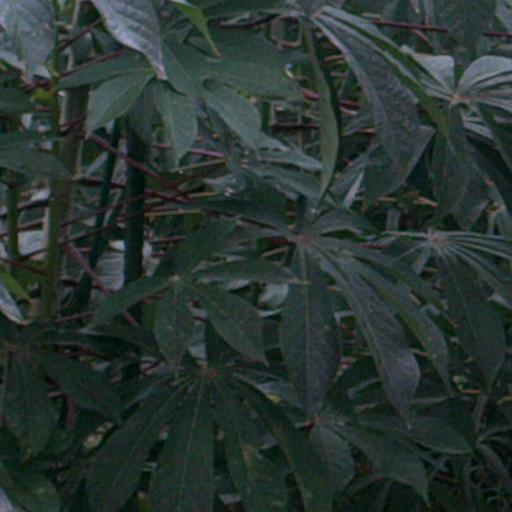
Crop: cassava